Denny Galehouse

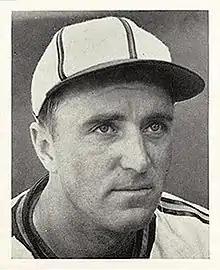
Galehouse with the St. Louis Browns, circa 1941

Dennis Ward Galehouse (December 7, 1911 – December 12, 1998) was an American Major League Baseball pitcher with the Cleveland Indians, Boston Red Sox and the St. Louis Browns between 1934 and 1949. Galehouse batted and threw right-handed.